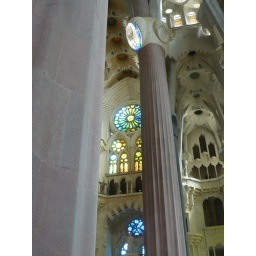
La Sagrada Familia. The whole experience is of walking in an enchanted forest of stone.